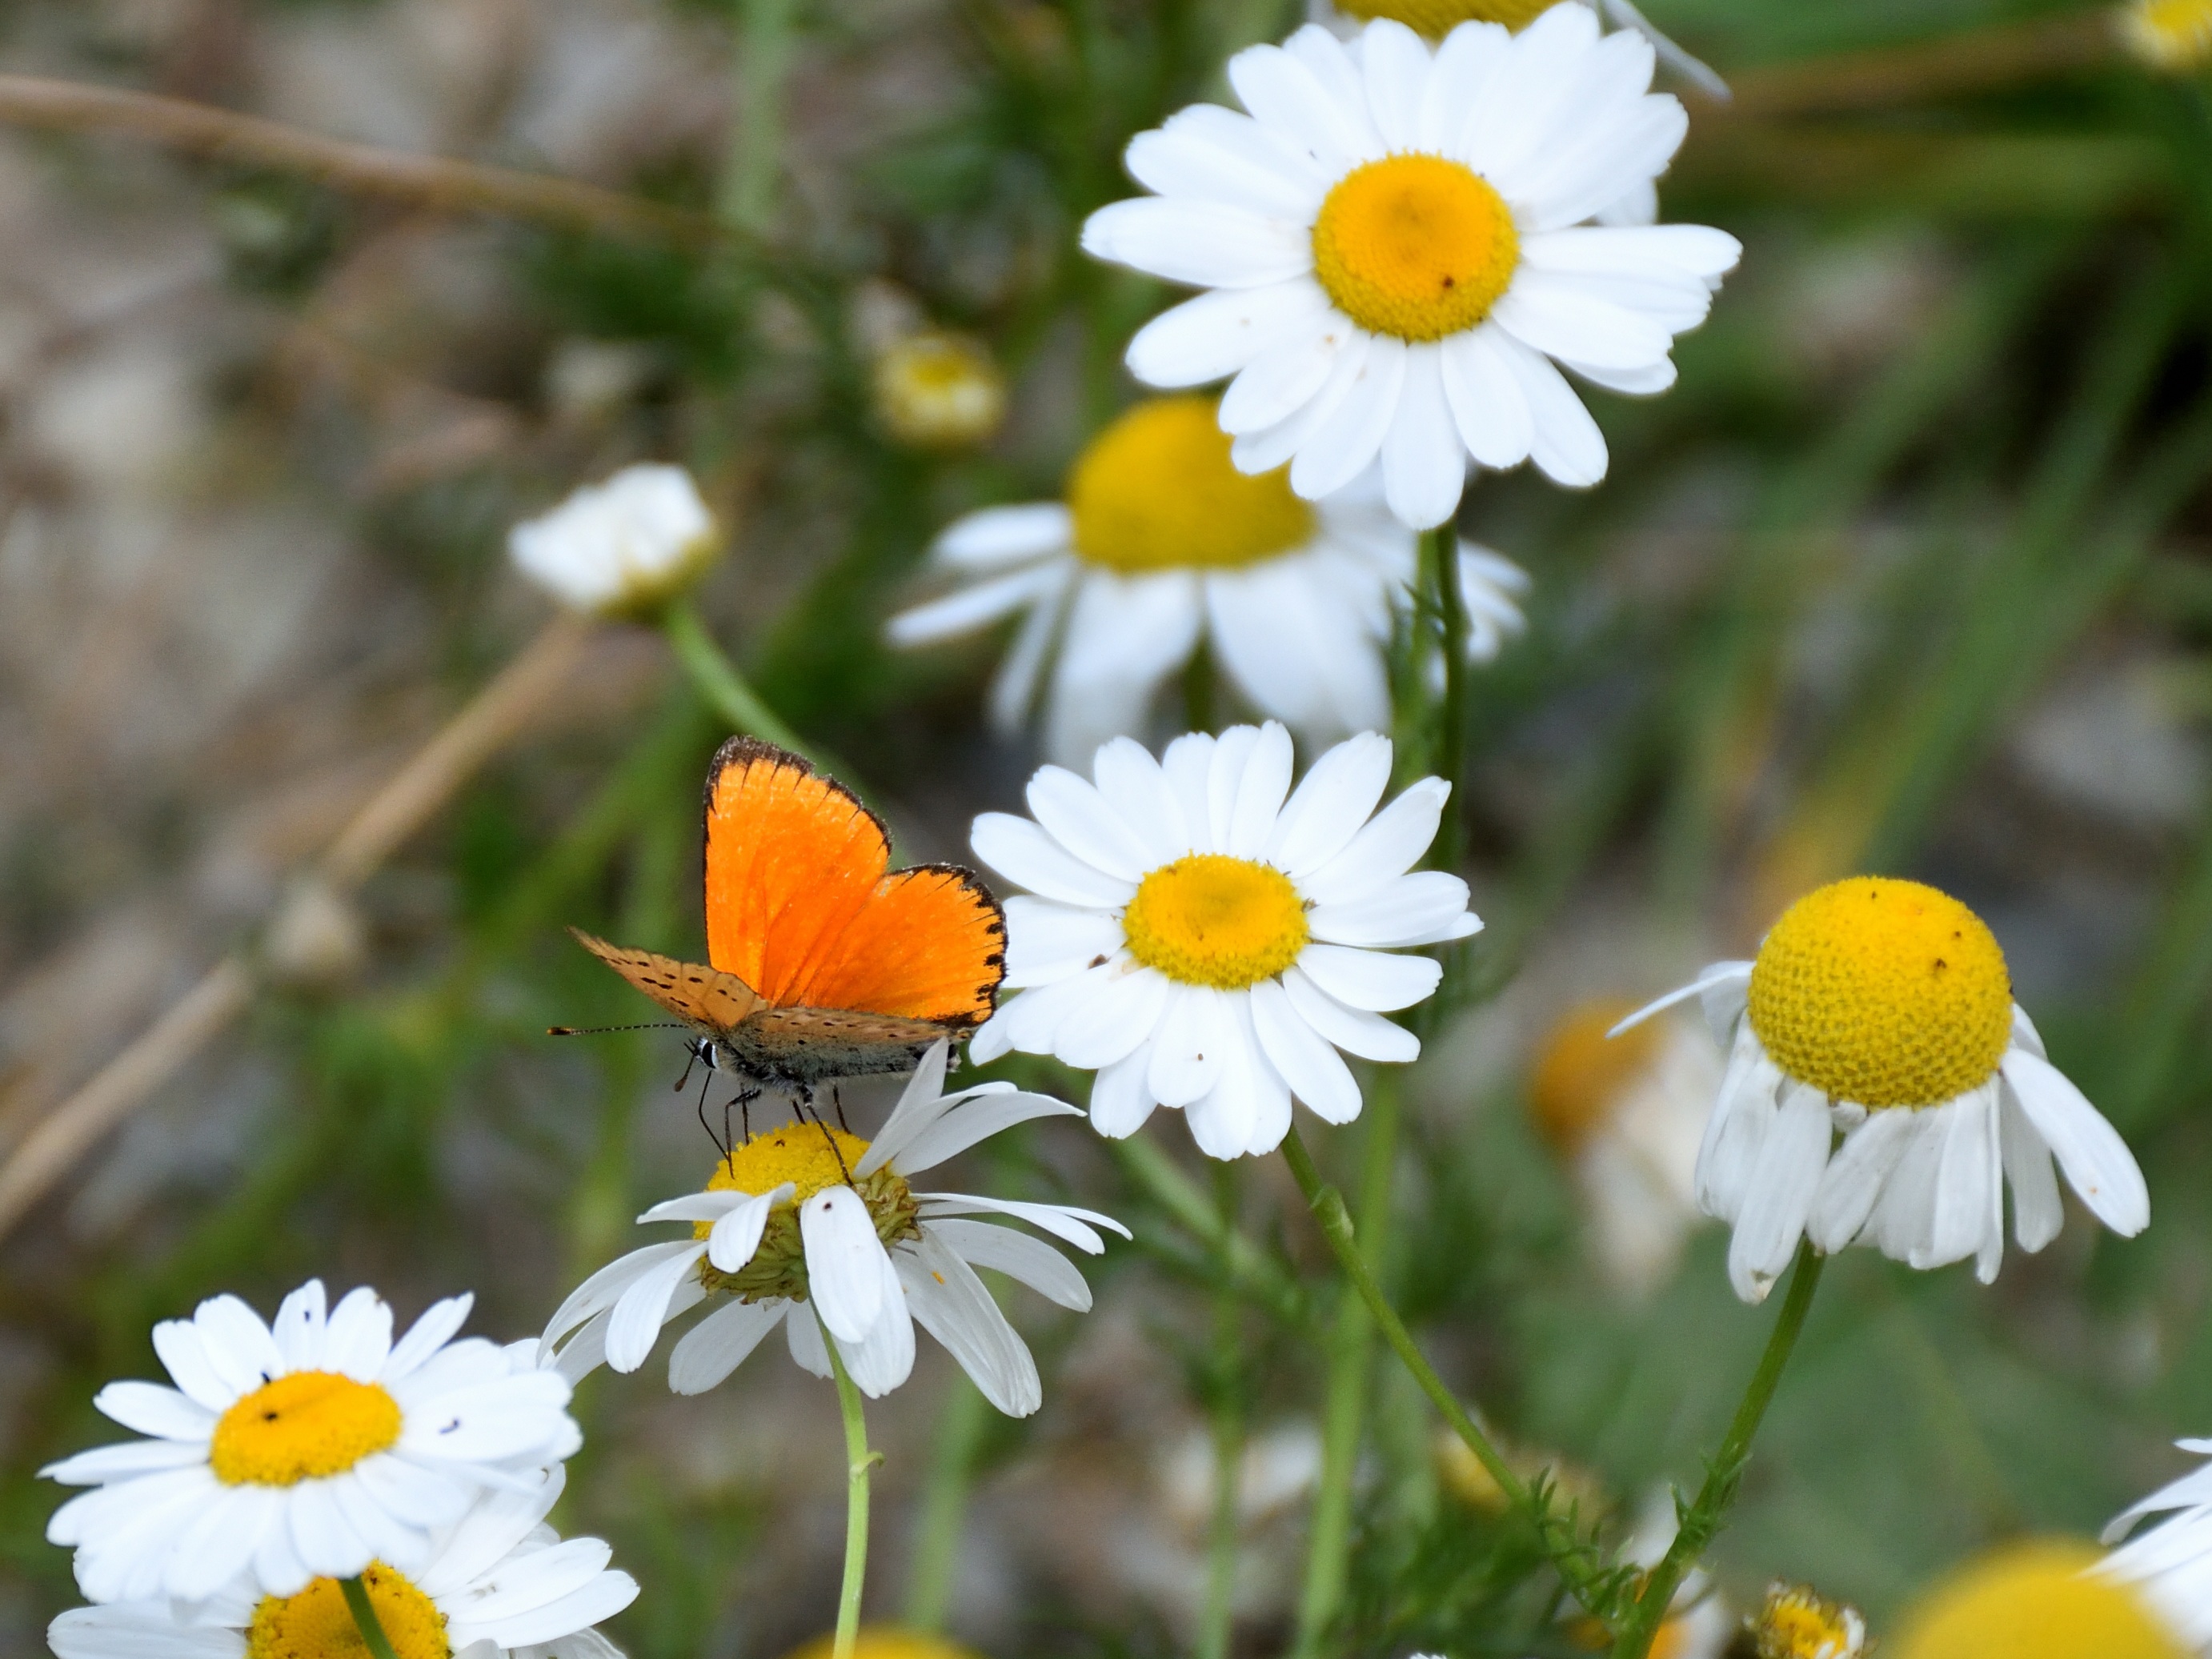
nature, plant, white, meadow, flower, petal, animal, daisy, orange, herb, botany, butterfly, yellow, close, flora, fauna, wildflower, flowers, nectar, marguerite, flight insect, macro photography, flowering plant, daisy family, oxeye daisy, land plant, chamaemelum nobile, marguerite daisy, tanacetum parthenium